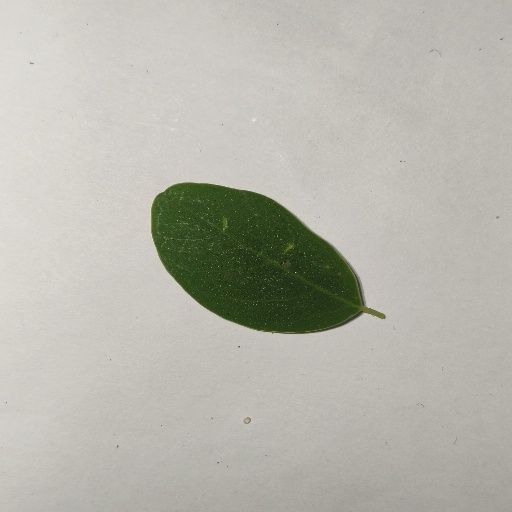
Species: Sojina
Leaf condition: Healthy Leaf